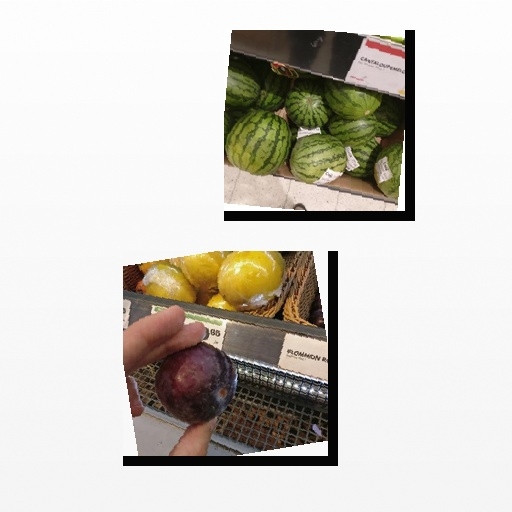
Food items: melon, plum